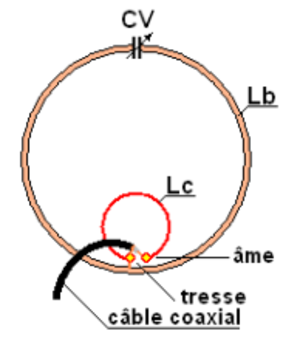
L'antenne cadre ou antenne cadre magnétique est sensible au champ magnétique. Son principe de fonctionnement résulte d'une application directe de la loi de Lenz-Faraday, la tension induite étant proportionnelle au flux du champ magnétique, l'antenne cadre appartient à la catégorie des fluxmètres. L'antenne cadre est simple, bon marché et elle convient à de multiples usages. Ce type d'antenne peut prendre différentes formes telles que le rectangle, le carré, le triangle, l'ellipse, le cercle et d'autres formes. Elle peut comprendre un ou plusieurs tours. C'est une des premières structures d'antennes dont l'usage remonte à Hertz qui les a utilisées lors de ses premières expériences sur la propagation des ondes électromagnétiques.